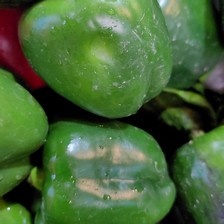
Label: capsicum